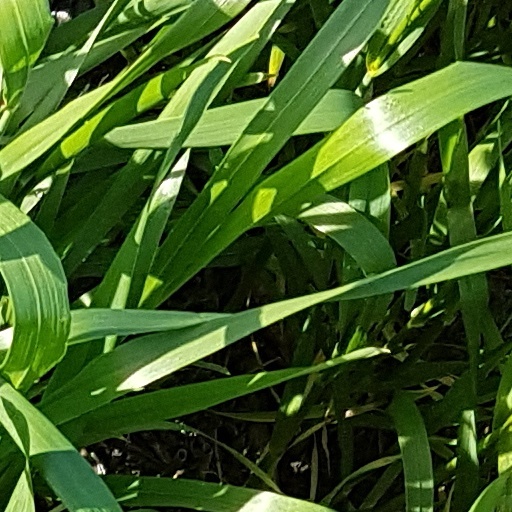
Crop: wheat